The Outspan

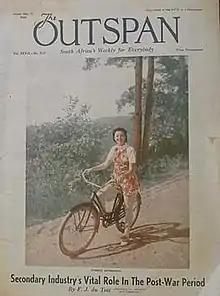
A cover from 1944

The Outspan was a South African weekly magazine (1927–1957), continued as the fortnightly Personality (6 June 1957 – 23 December 1965). Its subtitle was "South Africa's Weekly for Everybody". It was published in Bloemfontein by The Friend Newspapers Ltd, first appearing on 4 March 1927, and is said to have been established following the pattern of the British "Everybody's", which was set up in 1913.